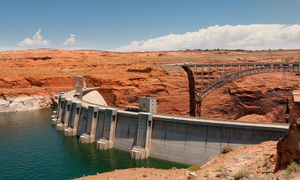
Barrage de Glen Canyon aux Etat-Unis
Le colmatage est le phénomène par lequel un système poreux ou filtrant se retrouve obstrué, bouché, jointés, empêchant le passage du fluide qui pouvait le traverser.